Helder Antunes

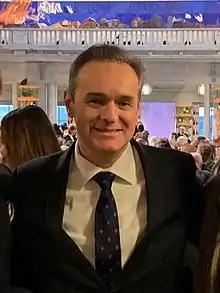
Antunes at the Nobel Peace Price ceremony in Oslo, Norway; 2018.

Hélder Fragueiro Antunes (born 6 July 1963) is a Portuguese-American executive, computer scientist, entrepreneur, and former racecar driver. A Cisco Systems executive for over twenty years, as well as founder and first Chairman of the OpenFog Consortium, Antunes is currently the chief executive officer of Crowdkeep. His car racing career in the 1980s and '90s made him one of the most preeminent open road racers at the time.